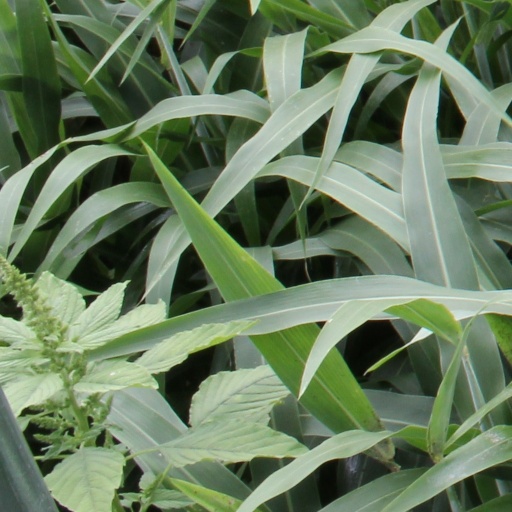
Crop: sorghum